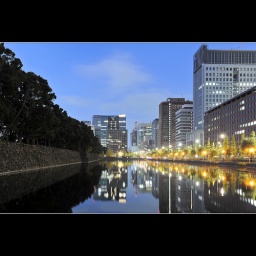
&lt;b&gt;Location:&lt;/b&gt; 35.67897,139.760424. The outer walls of the Imperial Palace in Tokyo, near Hibiya, at the blue hour.